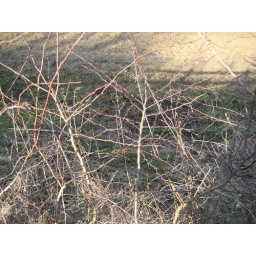
Hawkhurst Branch, Kent,Yew Tree Green Road. This is another road bridge near Horsmonden that has been filled in